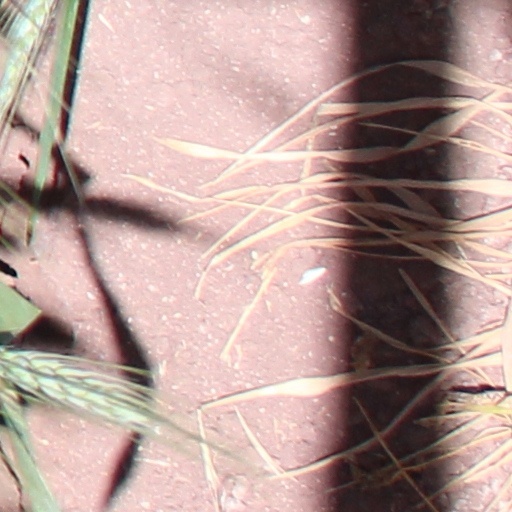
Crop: wheat